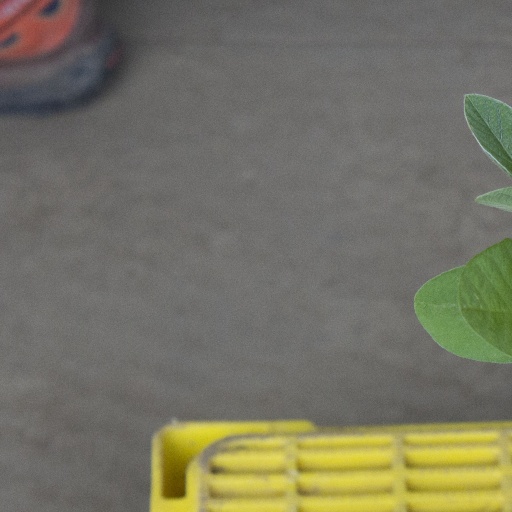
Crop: soybean